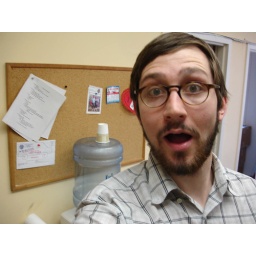
my vacation in an office included a short stop at the water cooler. delicious AND refreshing!